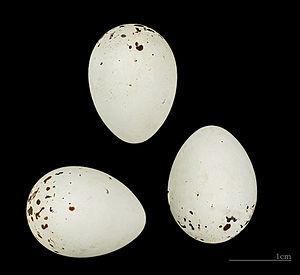
Le Verdier de l'Himalaya est une espèce de passereaux de la famille des fringillidés.